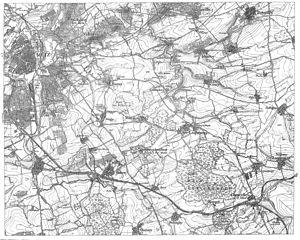
La bataille de Borny-Colombey, ou de Colombey-Nouilly du côté allemand, est une bataille de la guerre entre la France et la Prusse ayant eu lieu le 14 août 1870 à l’est de Metz. Il s’agit d’un combat entre les arrière-gardes de l’« armée de Metz » sous les ordres du maréchal Bazaine et les avant-gardes de la Iʳᵉ armée allemande sous les ordres du général Karl Friedrich von Steinmetz.